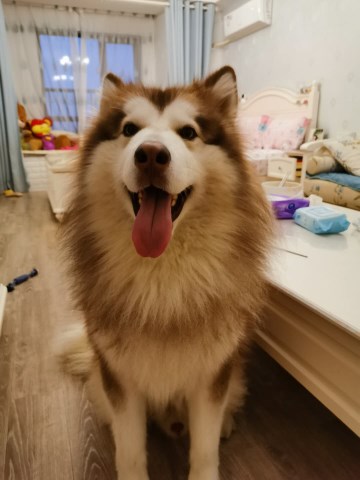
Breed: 1324-n000004-malamute